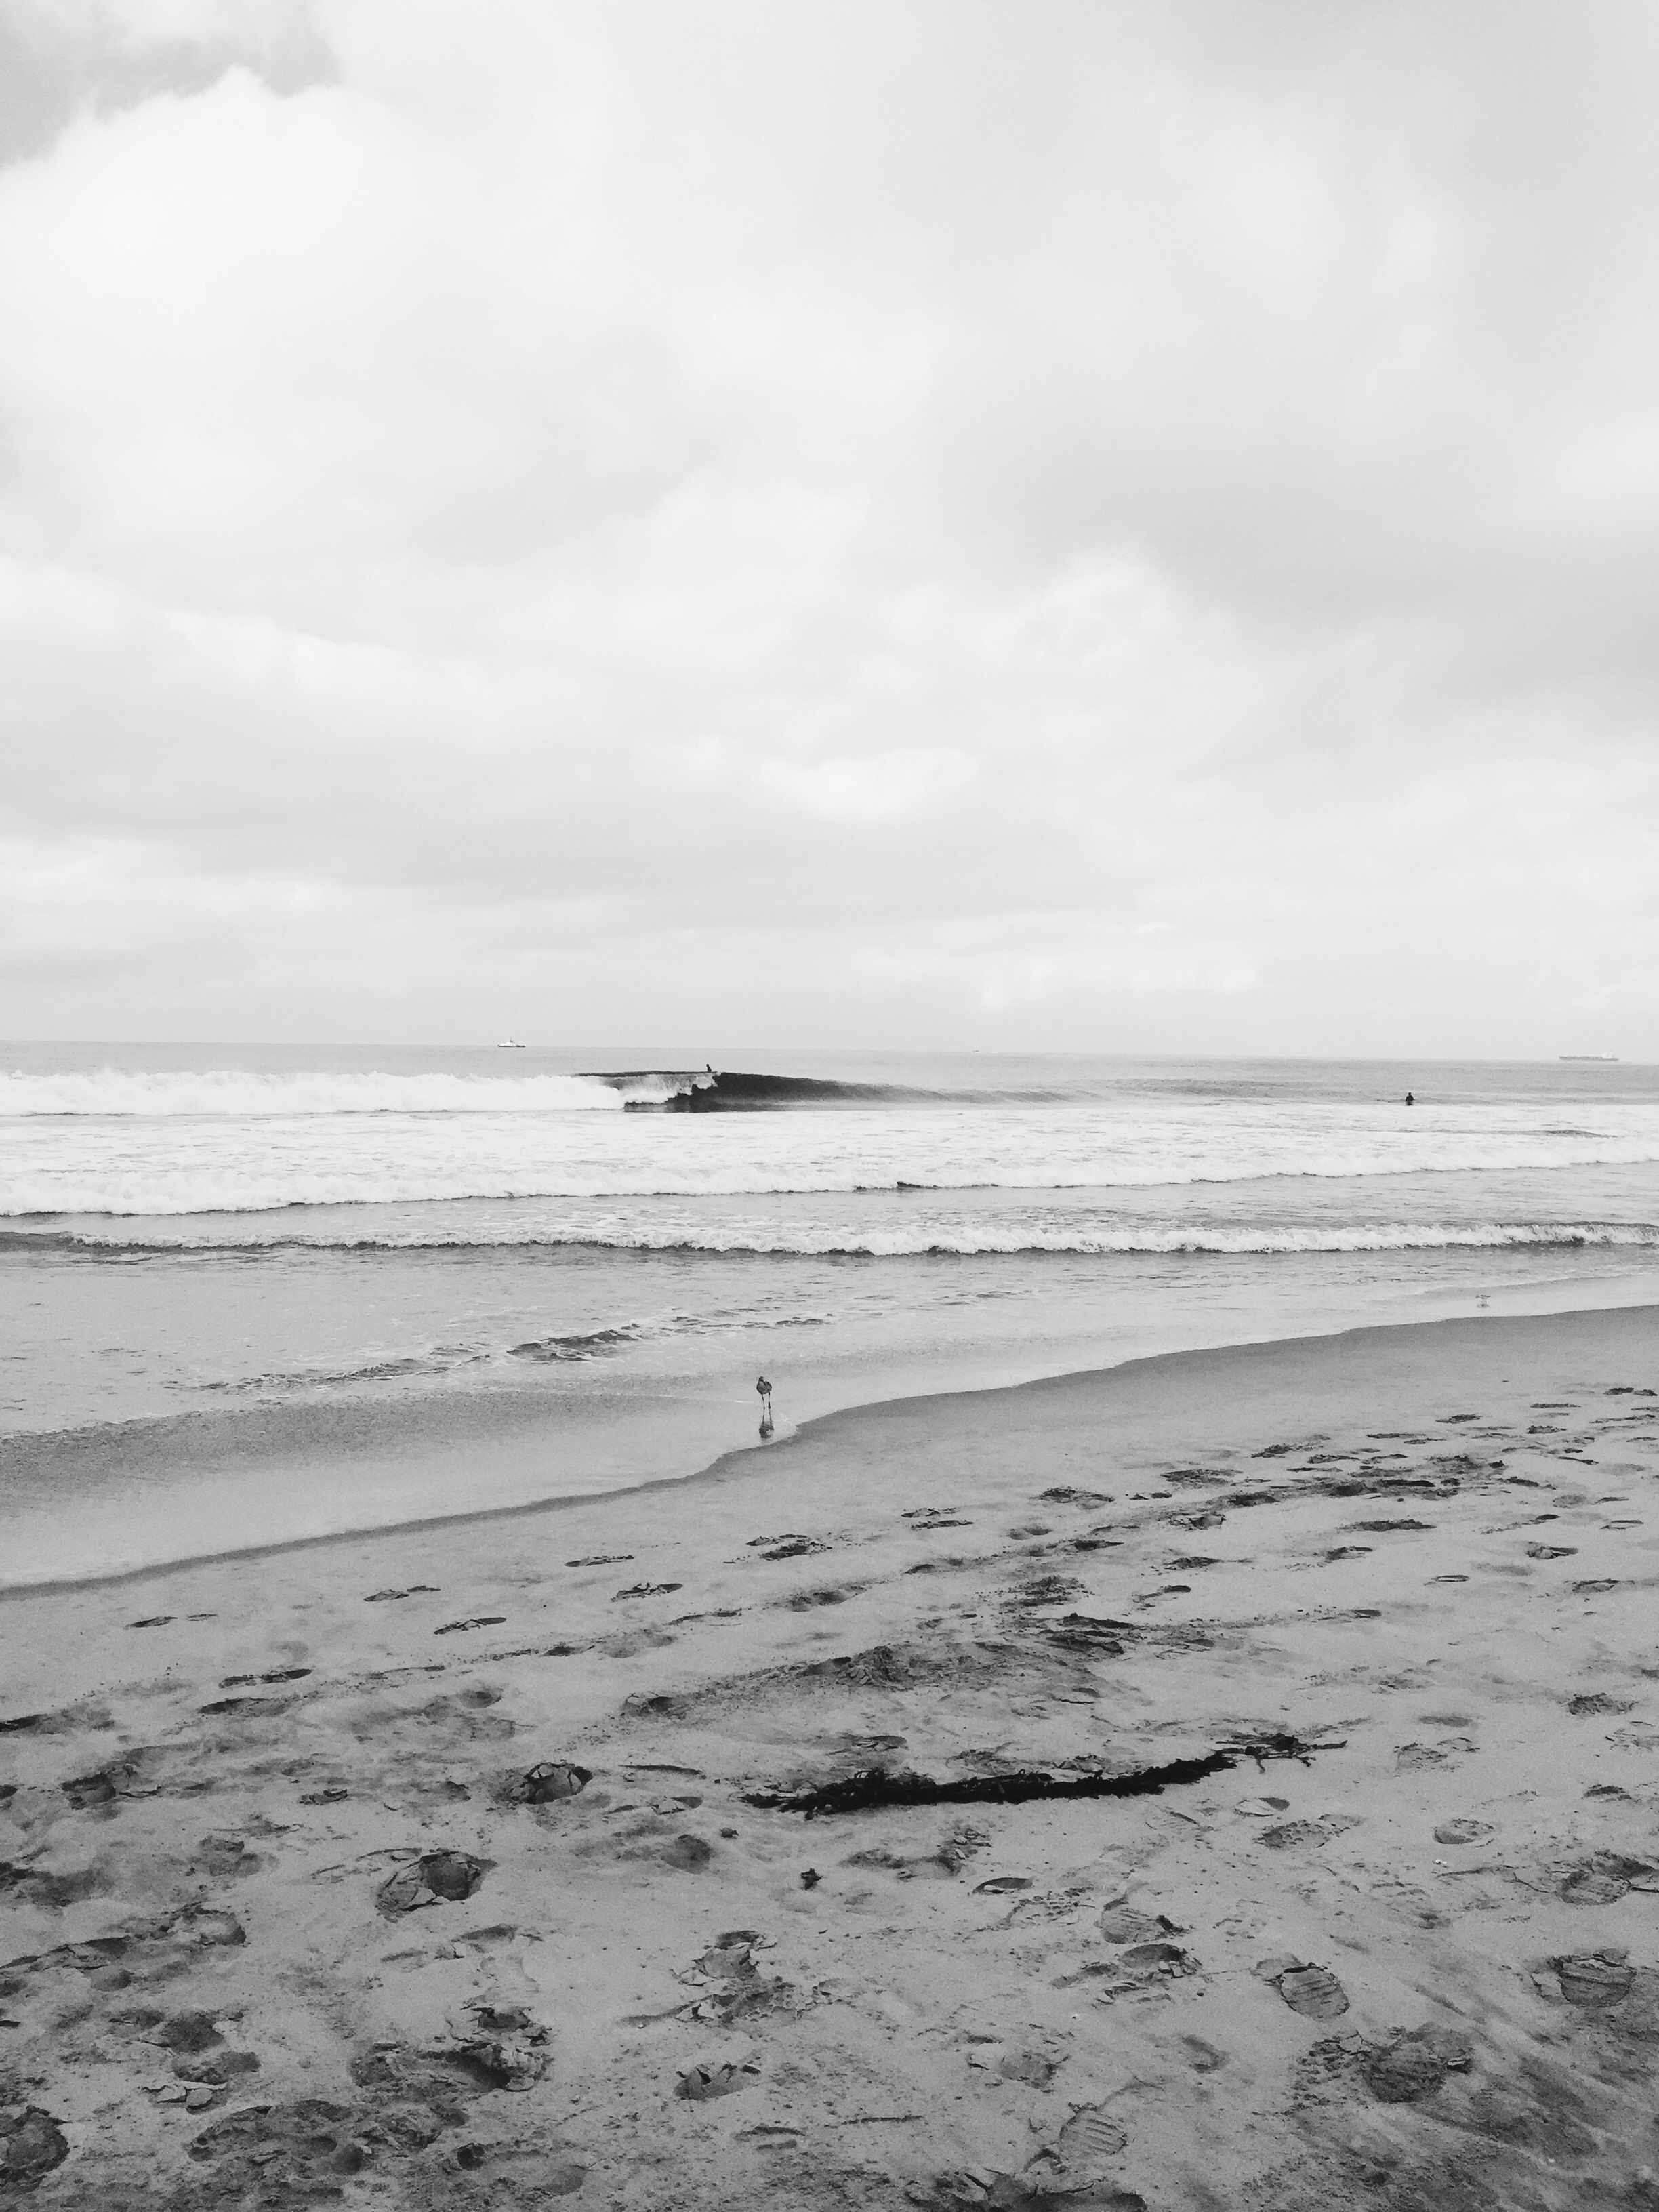
beach, sea, coast, sand, ocean, horizon, cloud, black and white, shore, wave, wind, monochrome, material, body of water, monochrome photography, mudflat, wind wave